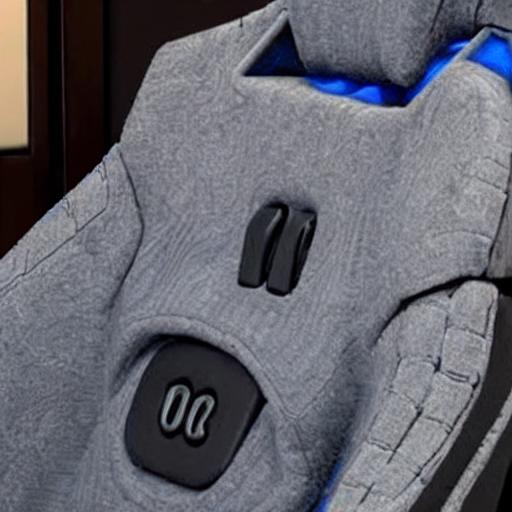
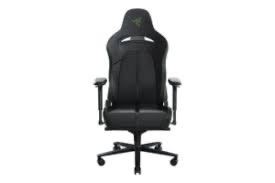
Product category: items_chair
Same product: no